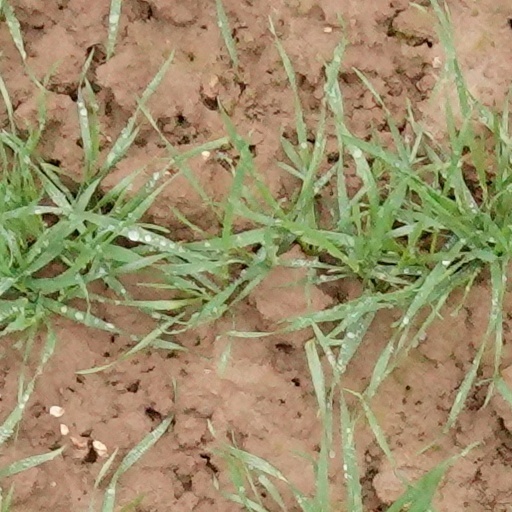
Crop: wheat